Society for the Propagation of the Faith

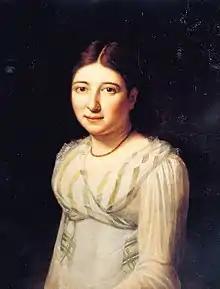
Pauline Jaricot, foundress of the Society of the Propagation of the Faith.

In 1815, Bishop Louis William Valentine Dubourg of New Orleans, Louisiana was in Lyon collecting alms for his diocese, which was in a precarious condition. To a Mrs. Petit, whom he had known in the United States, he expressed the idea of founding a charitable association for the support of Louisiana missions, which suggestion she cordially embraced, but could procure only small alms among her friends and acquaintances.